Dance with Me (Blink-182 song)

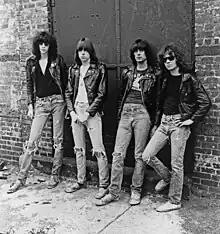
The song's music video is a tribute to the Ramones.

The song's music video was intended as a "love letter" to the Ramones, one of their biggest influences. It finds the band dressing up in the style of the Ramones, including wigs, sunglasses, and leather jackets. The clip begins with an interview (featuring Lisa Gilroy as host), spoofing the Ramones' 1981 interview on "The Tomorrow Show". As the song begins, the video switches to the three seated at a table—a reference to the 1988 "I Wanna Be Sedated" visual—while doctors, nurses (with one portraying the nurse from the band's own "Enema of the State" album cover), clowns, cheerleaders, construction workers, brides, and various other people run around. The footage is intercut with shots of the band playing at a CBGB-style backdrop, as well as posing in front of a brick wall, a la the Ramones' famous debut album cover.